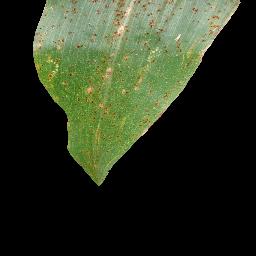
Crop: corn
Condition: (maize)_common_rust